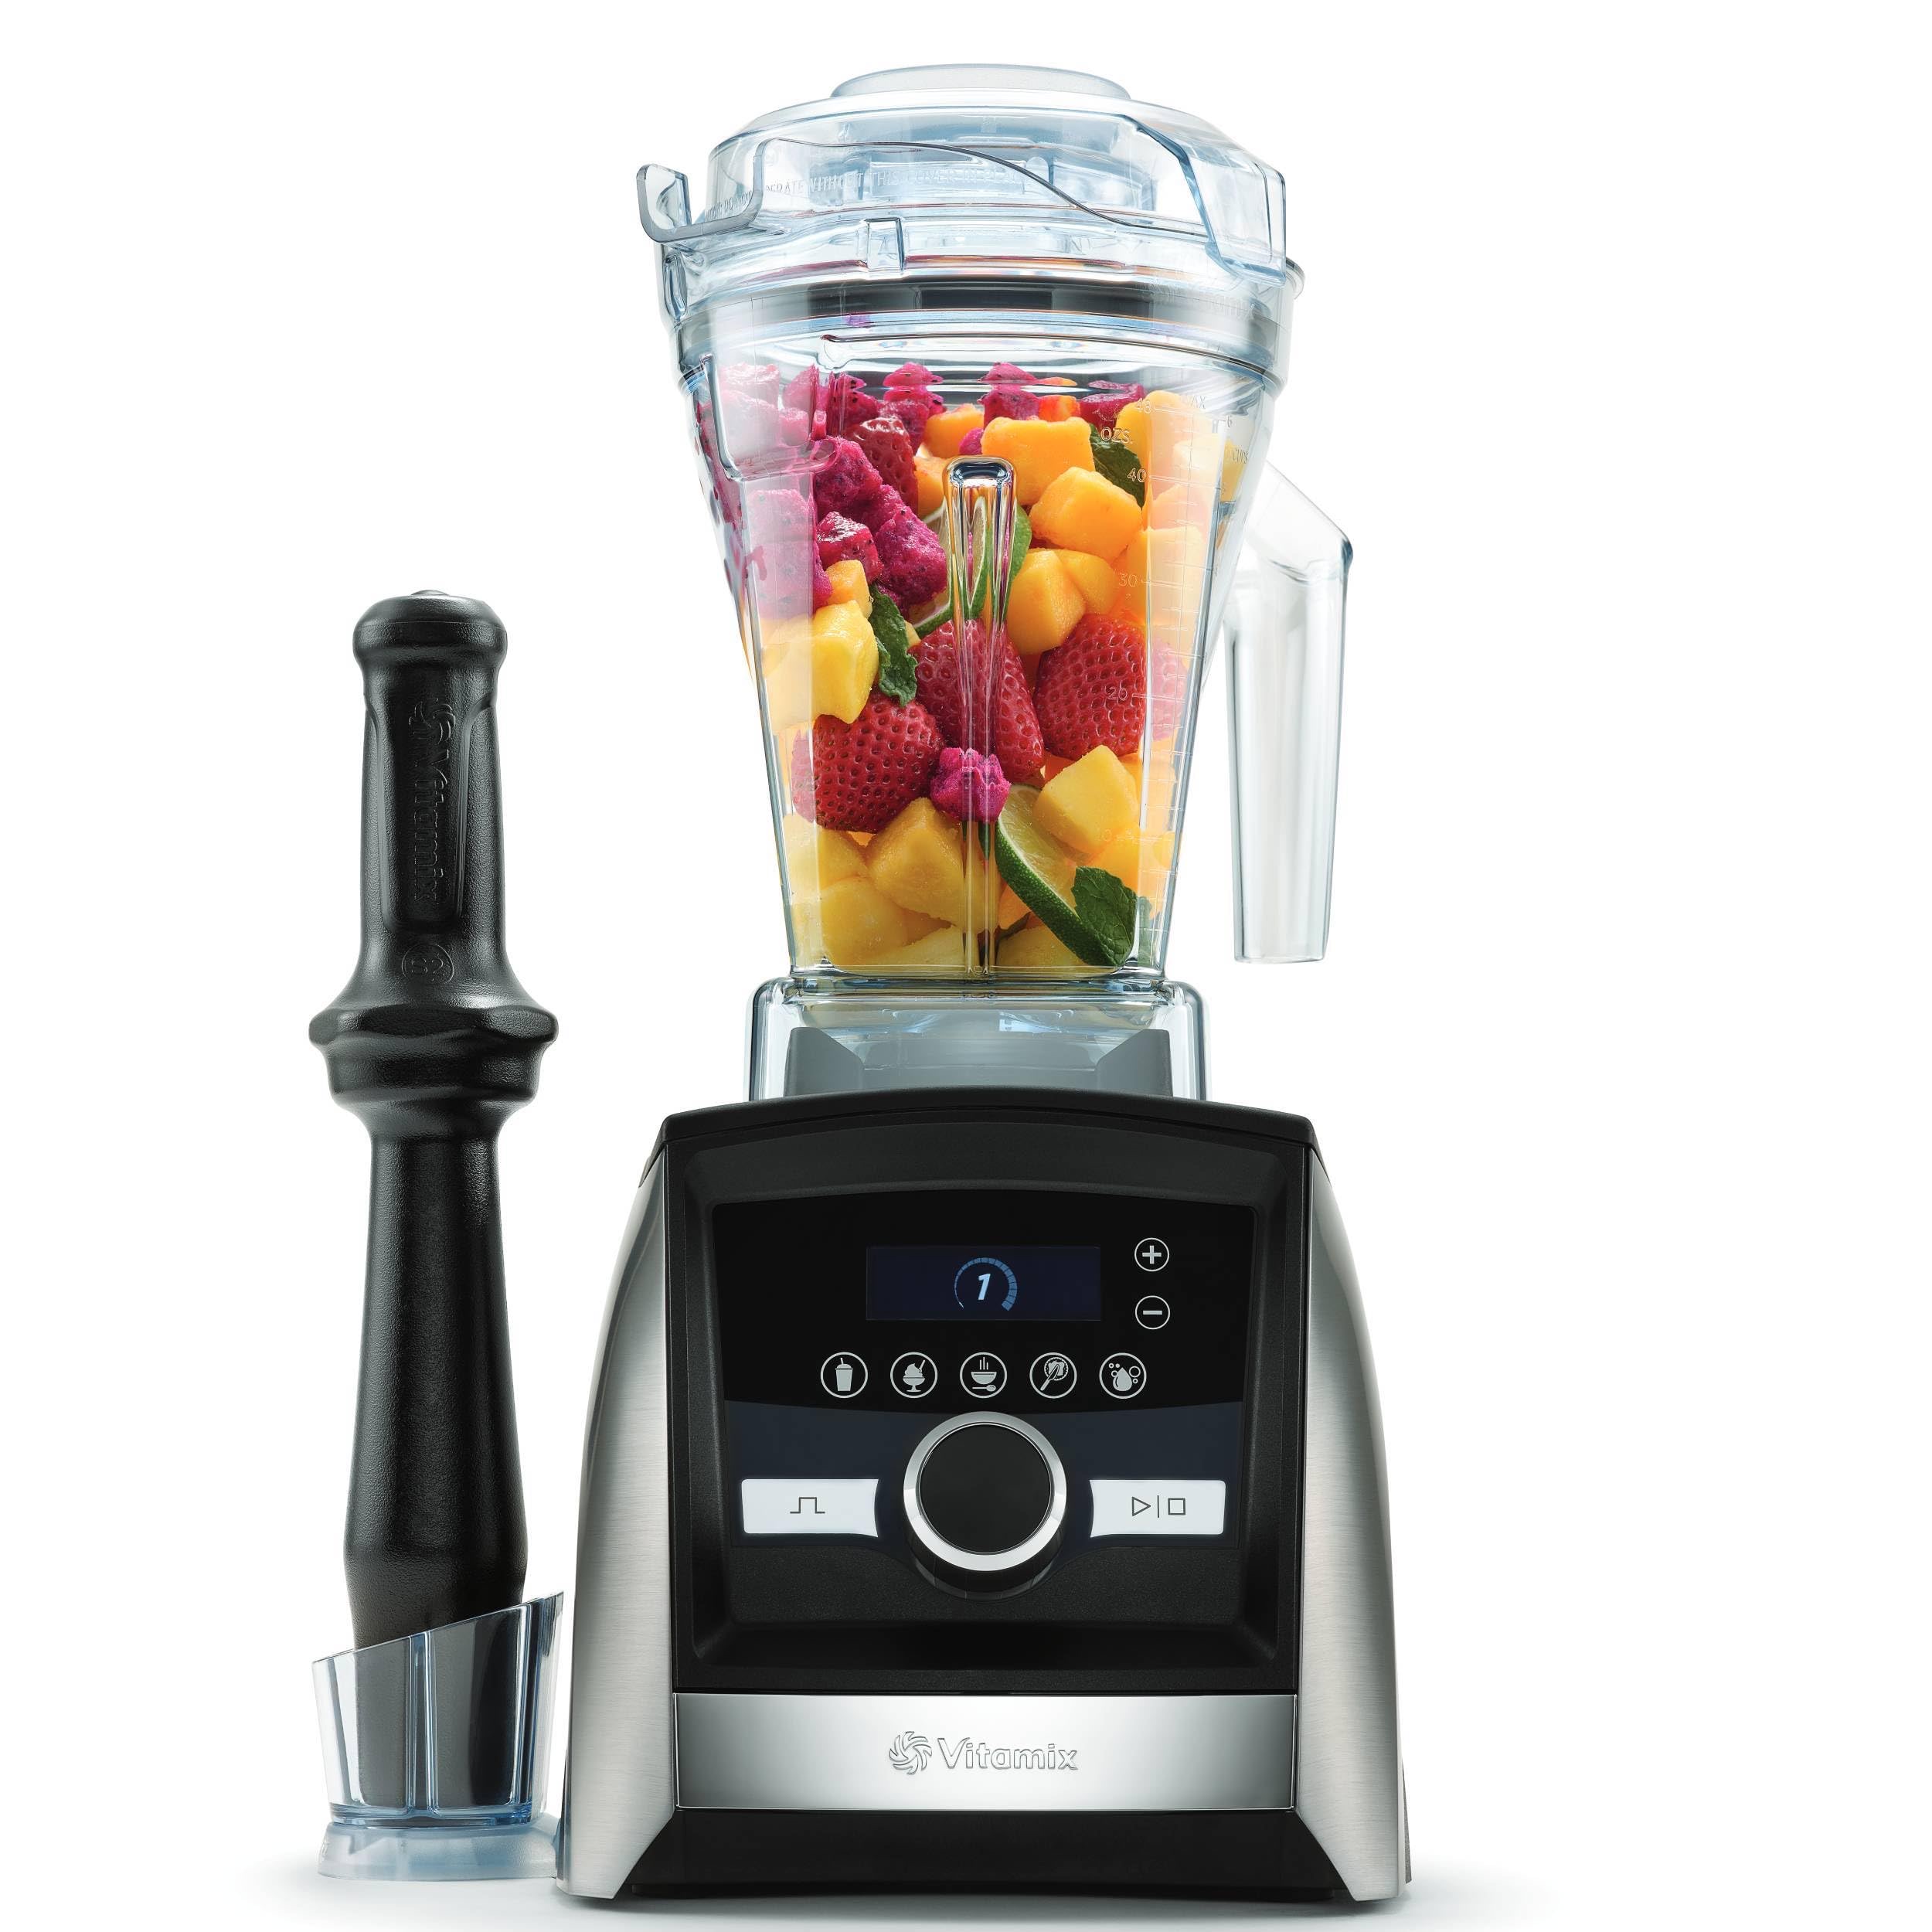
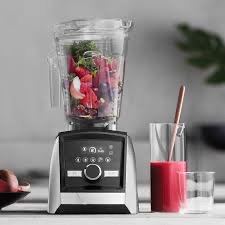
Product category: items_blender
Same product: yes